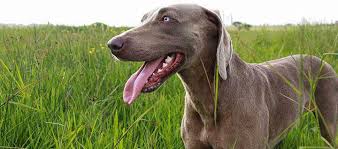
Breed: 235-n000096-Weimaraner